Tillman Water Reclamation Plant

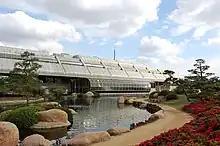
Donald C. Tillman Water Reclamation Plant Japanese Garden in Van Nuys, Los Angeles

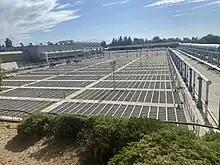
Tillman Reclamation Plant Sewage Tanks

The Donald C. Tillman Water Reclamation Plant is a water reclamation plant located in Van Nuys, Los Angeles, California, United States. The plant was conceived of, designed and constructed by the City of Los Angeles' Bureau of Engineering. The Administration Building was designed by California architect Anthony J. Lumsden. It is home to The Japanese Garden, which has been used as a backdrop in films and television, including "Dead Heat", "Rising Sun", "Matlock", "Knight Rider", "Bio-Dome", "Twins", and Starfleet Academy from "Star Trek".